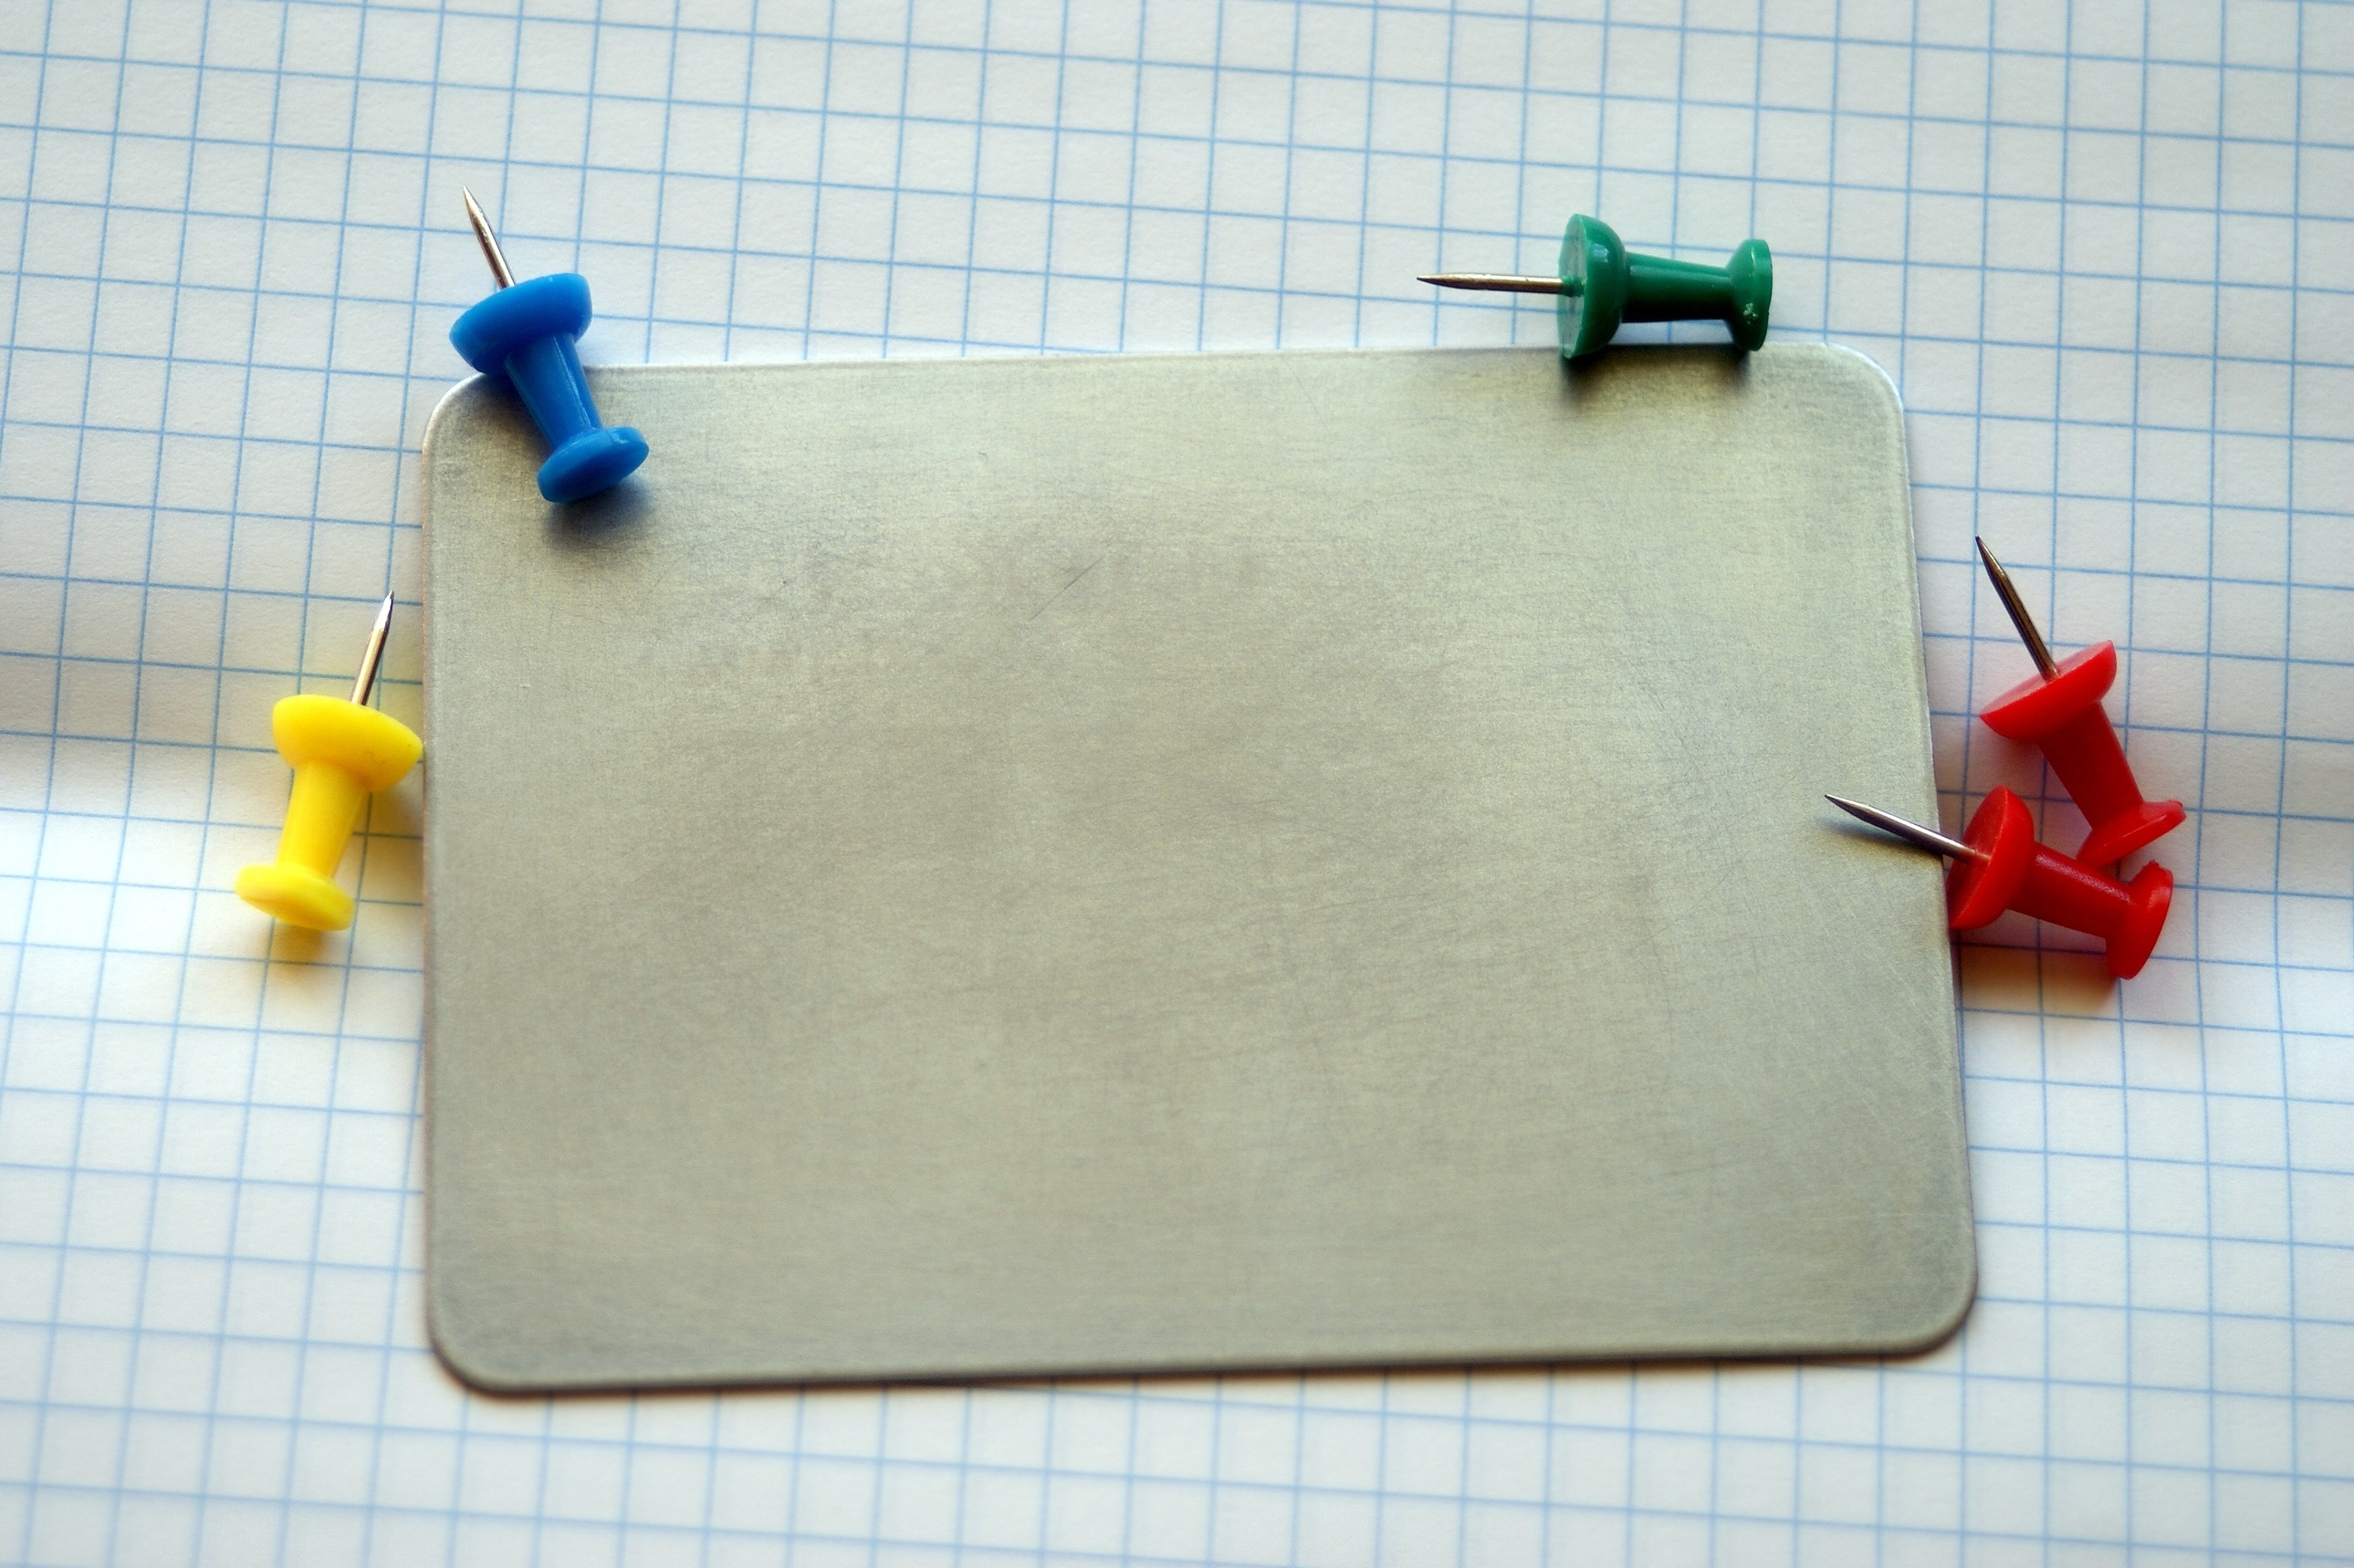
creative, web, internet, metal, bag, business, paper, folder, material, handbag, website, textile, art, logo, inscription, heading, the background, www, firm, the inscription, introduction, business card, pineski, the pin, coin purse